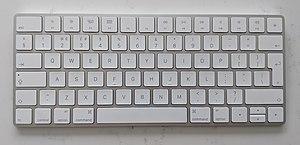
Le Magic Keyboard est l'actuel clavier d'ordinateur produit par Apple. Il est sorti, parallèlement à la Magic Mouse 2 et le Magic Trackpad 2, en octobre 2015. Une version avec pavé numérique appelée Magic Keyboard avec pavé numérique est sortie en juin 2017. Le Magic Keyboard est le successeur du clavier sans fil Apple.